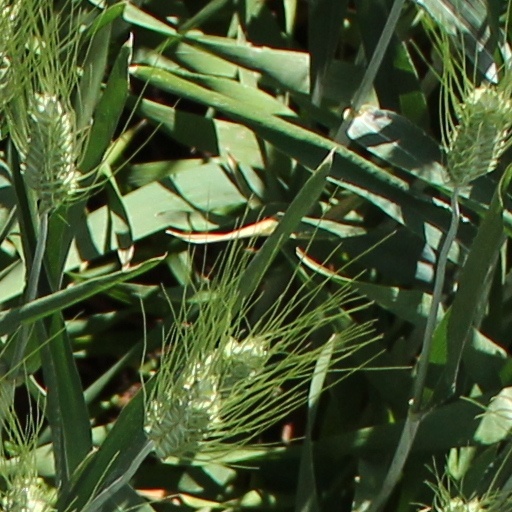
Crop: wheat